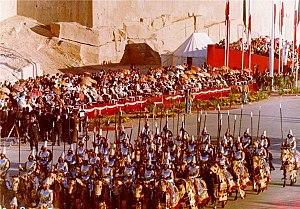
Parade à Persépolis pour les fêtes de 1971 - Empire parthe
La célébration du 2 500ᵉ anniversaire de la fondation de l'empire perse se réfère à un ensemble de festivités et événements culturels qui ont été organisés en Iran durant l'année iranienne de mars 1971 à mars 1972 et notamment à l'automne 1971. Cette date se réfère à la mort du fondateur de l'empire perse, Cyrus II Le Grand, en -530. Elles sont surtout connues pour les fêtes organisées par le chah d'Iran Mohammad Reza Pahlavi à Shiraz, Pasargades et Persépolis sous le nom de Festival des arts de Shiraz-Persépolis, le reste des célébrations étant moins connues.